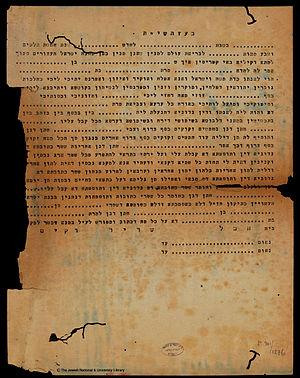
La ketouba est un contrat de mariage juif.